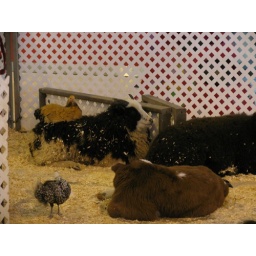
Some chicken-like creature sitting on top of some goat-like creature in the petting zoo at West Edmonton mall.